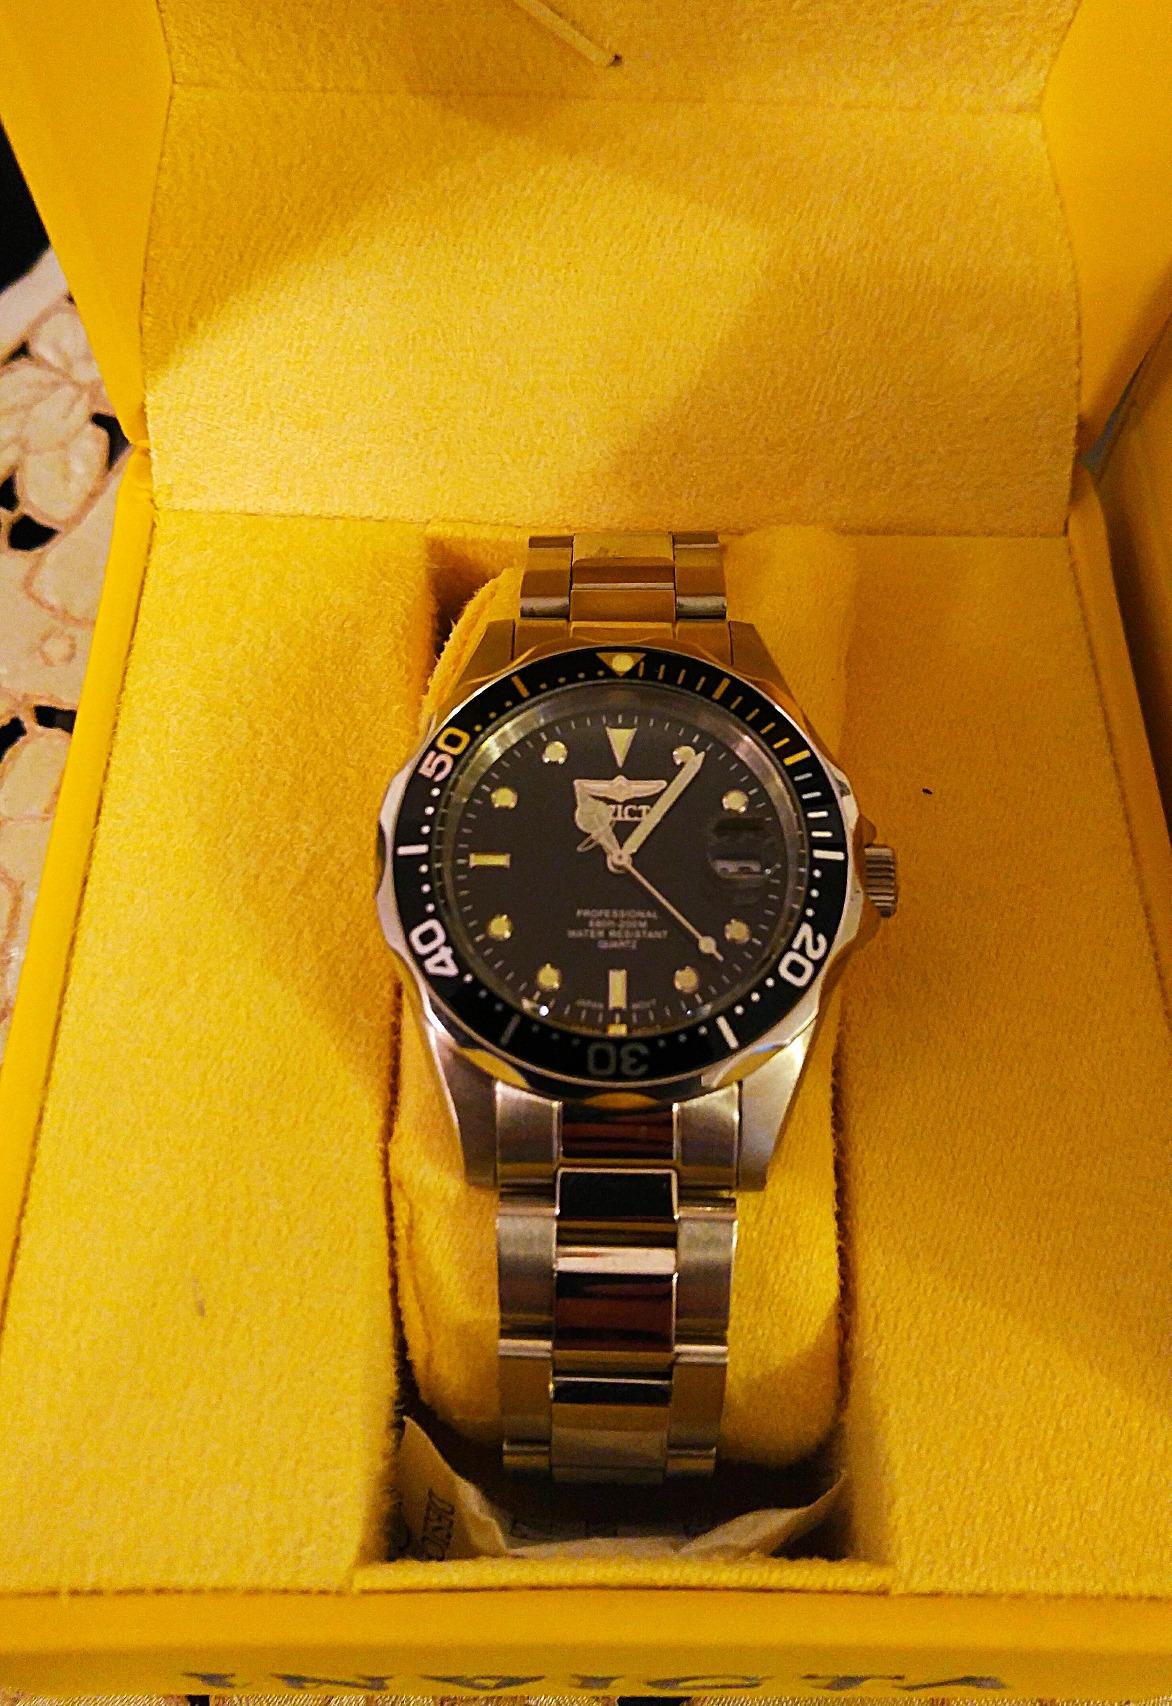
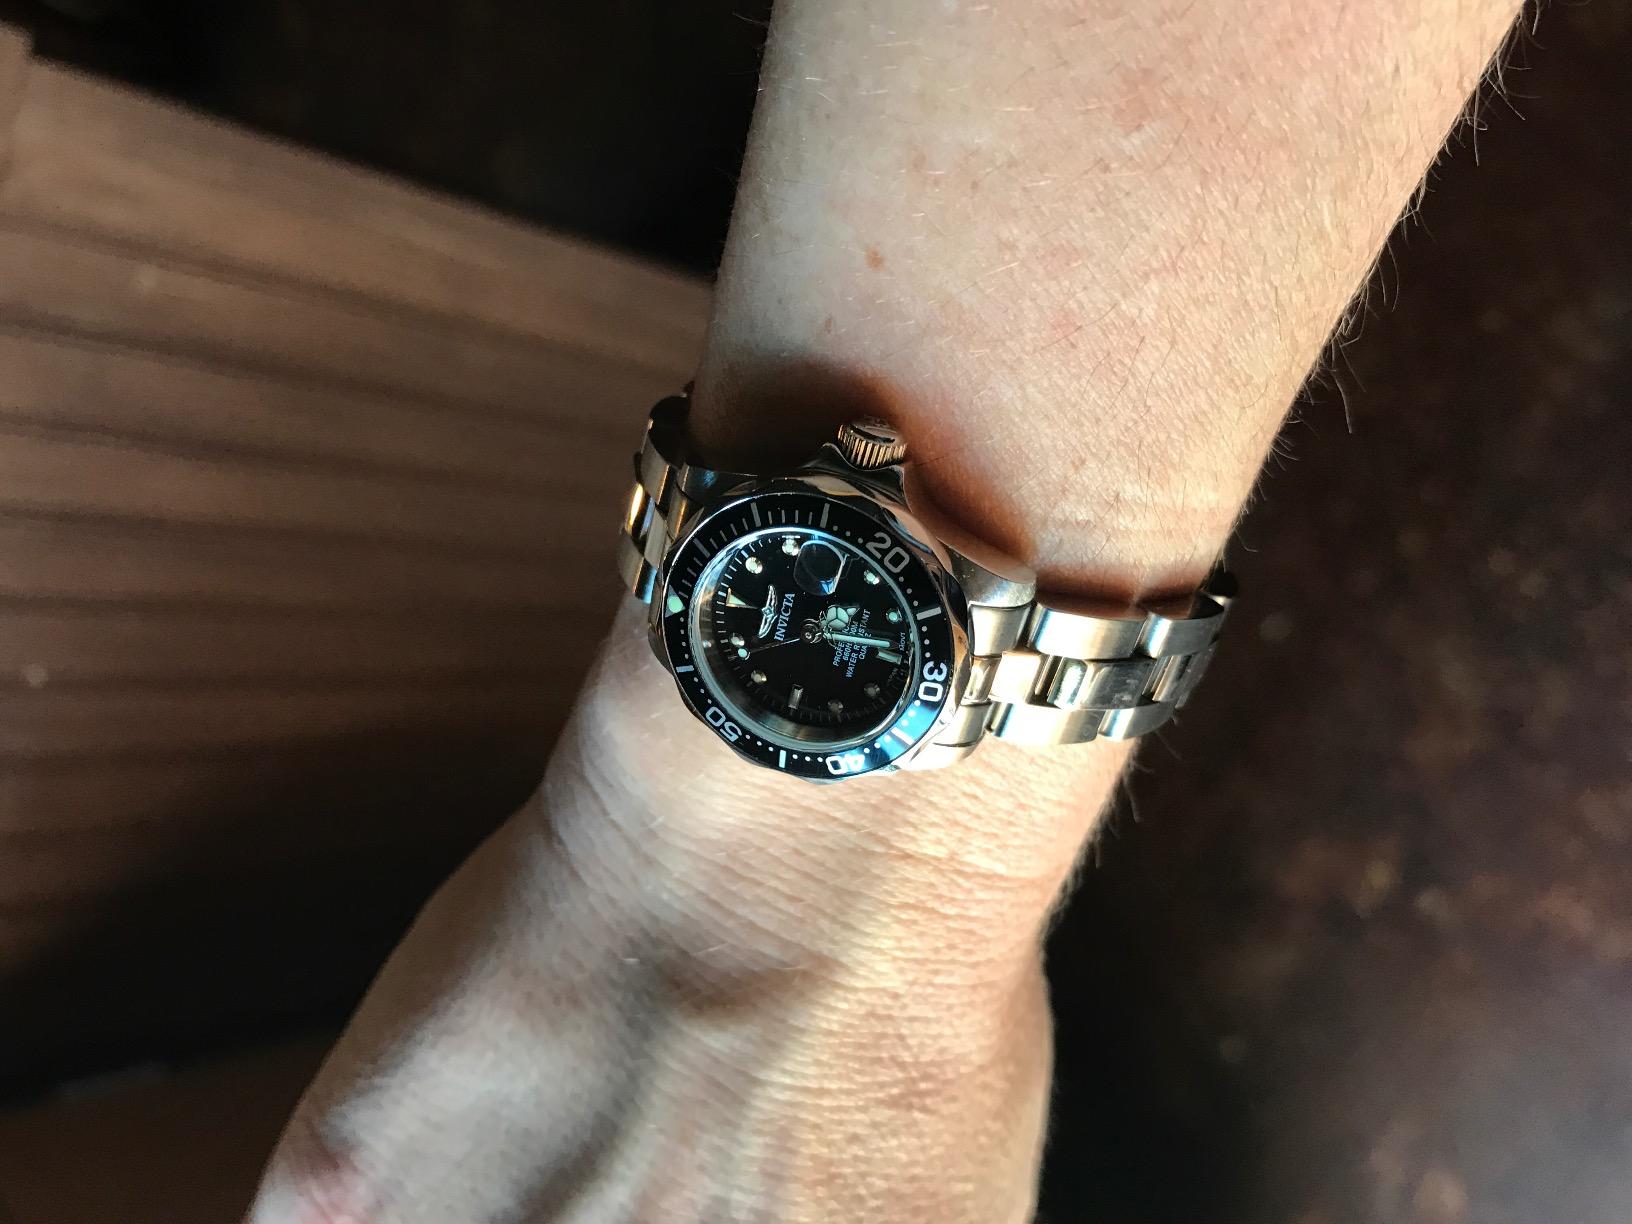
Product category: accessories_watch
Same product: yes